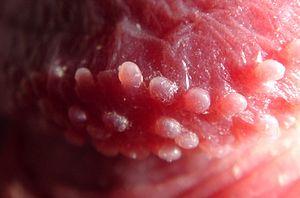
La couronne perlée du gland ou couronne sous balanique est un phénomène physiologique apparaissant chez certains hommes à la puberté et essentiellement dans la seconde et troisième décennie de vie. Ce phénomène se traduit par la présence de petites excroissances cutanées blanches sur la couronne du pénis.